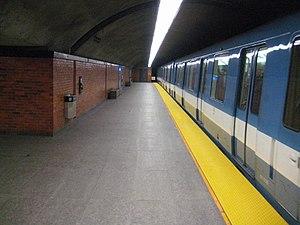
Charlevoix est une station sur la ligne verte du métro de Montréal située dans l’arrondissement du Sud-Ouest, plus précisément dans le quartier Pointe-Saint-Charles. La station fut inaugurée le 3 septembre 1978, pendant le prolongement de la ligne verte vers la station Angrignon.